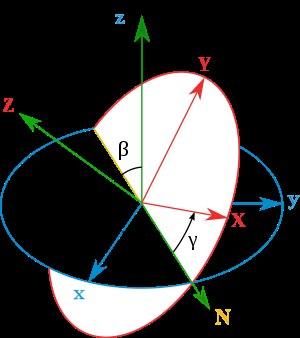
En physique, le vecteur vitesse angulaire, aussi appelé vecteur de Poisson, est une quantité vectorielle — ou plus précisément un pseudovecteur — qui détermine la vitesse angulaire d'un objet ainsi que l'axe autour duquel l'objet tourne. L'unité SI de la vitesse angulaire est le radian par seconde, bien qu'elle puisse être mesurée dans d'autres unités comme le degré par seconde, le tour par seconde, le tour par minute, le degré par heure, etc. Elle est parfois aussi appelée vitesse de rotation, typiquement mesurée en tours par unité de temps. Le vecteur vitesse angulaire est habituellement représenté par le symbole omega.